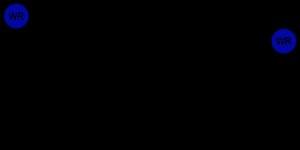
Un wide receiver est un joueur de football américain ou canadien. Il évolue dans la formation offensive de l'équipe. Son rôle est de recevoir les passes du quarterback et ainsi de gagner souvent beaucoup de terrain.